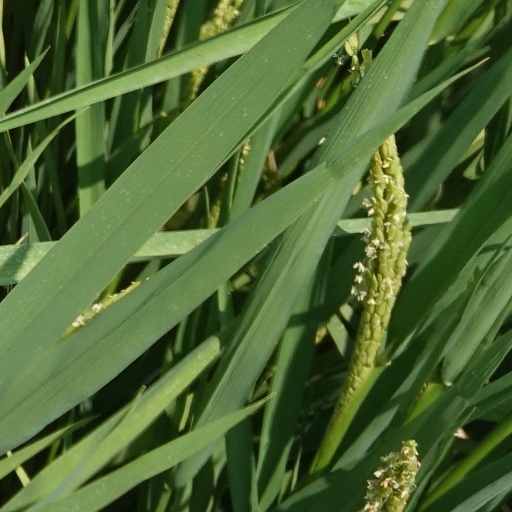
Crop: rice